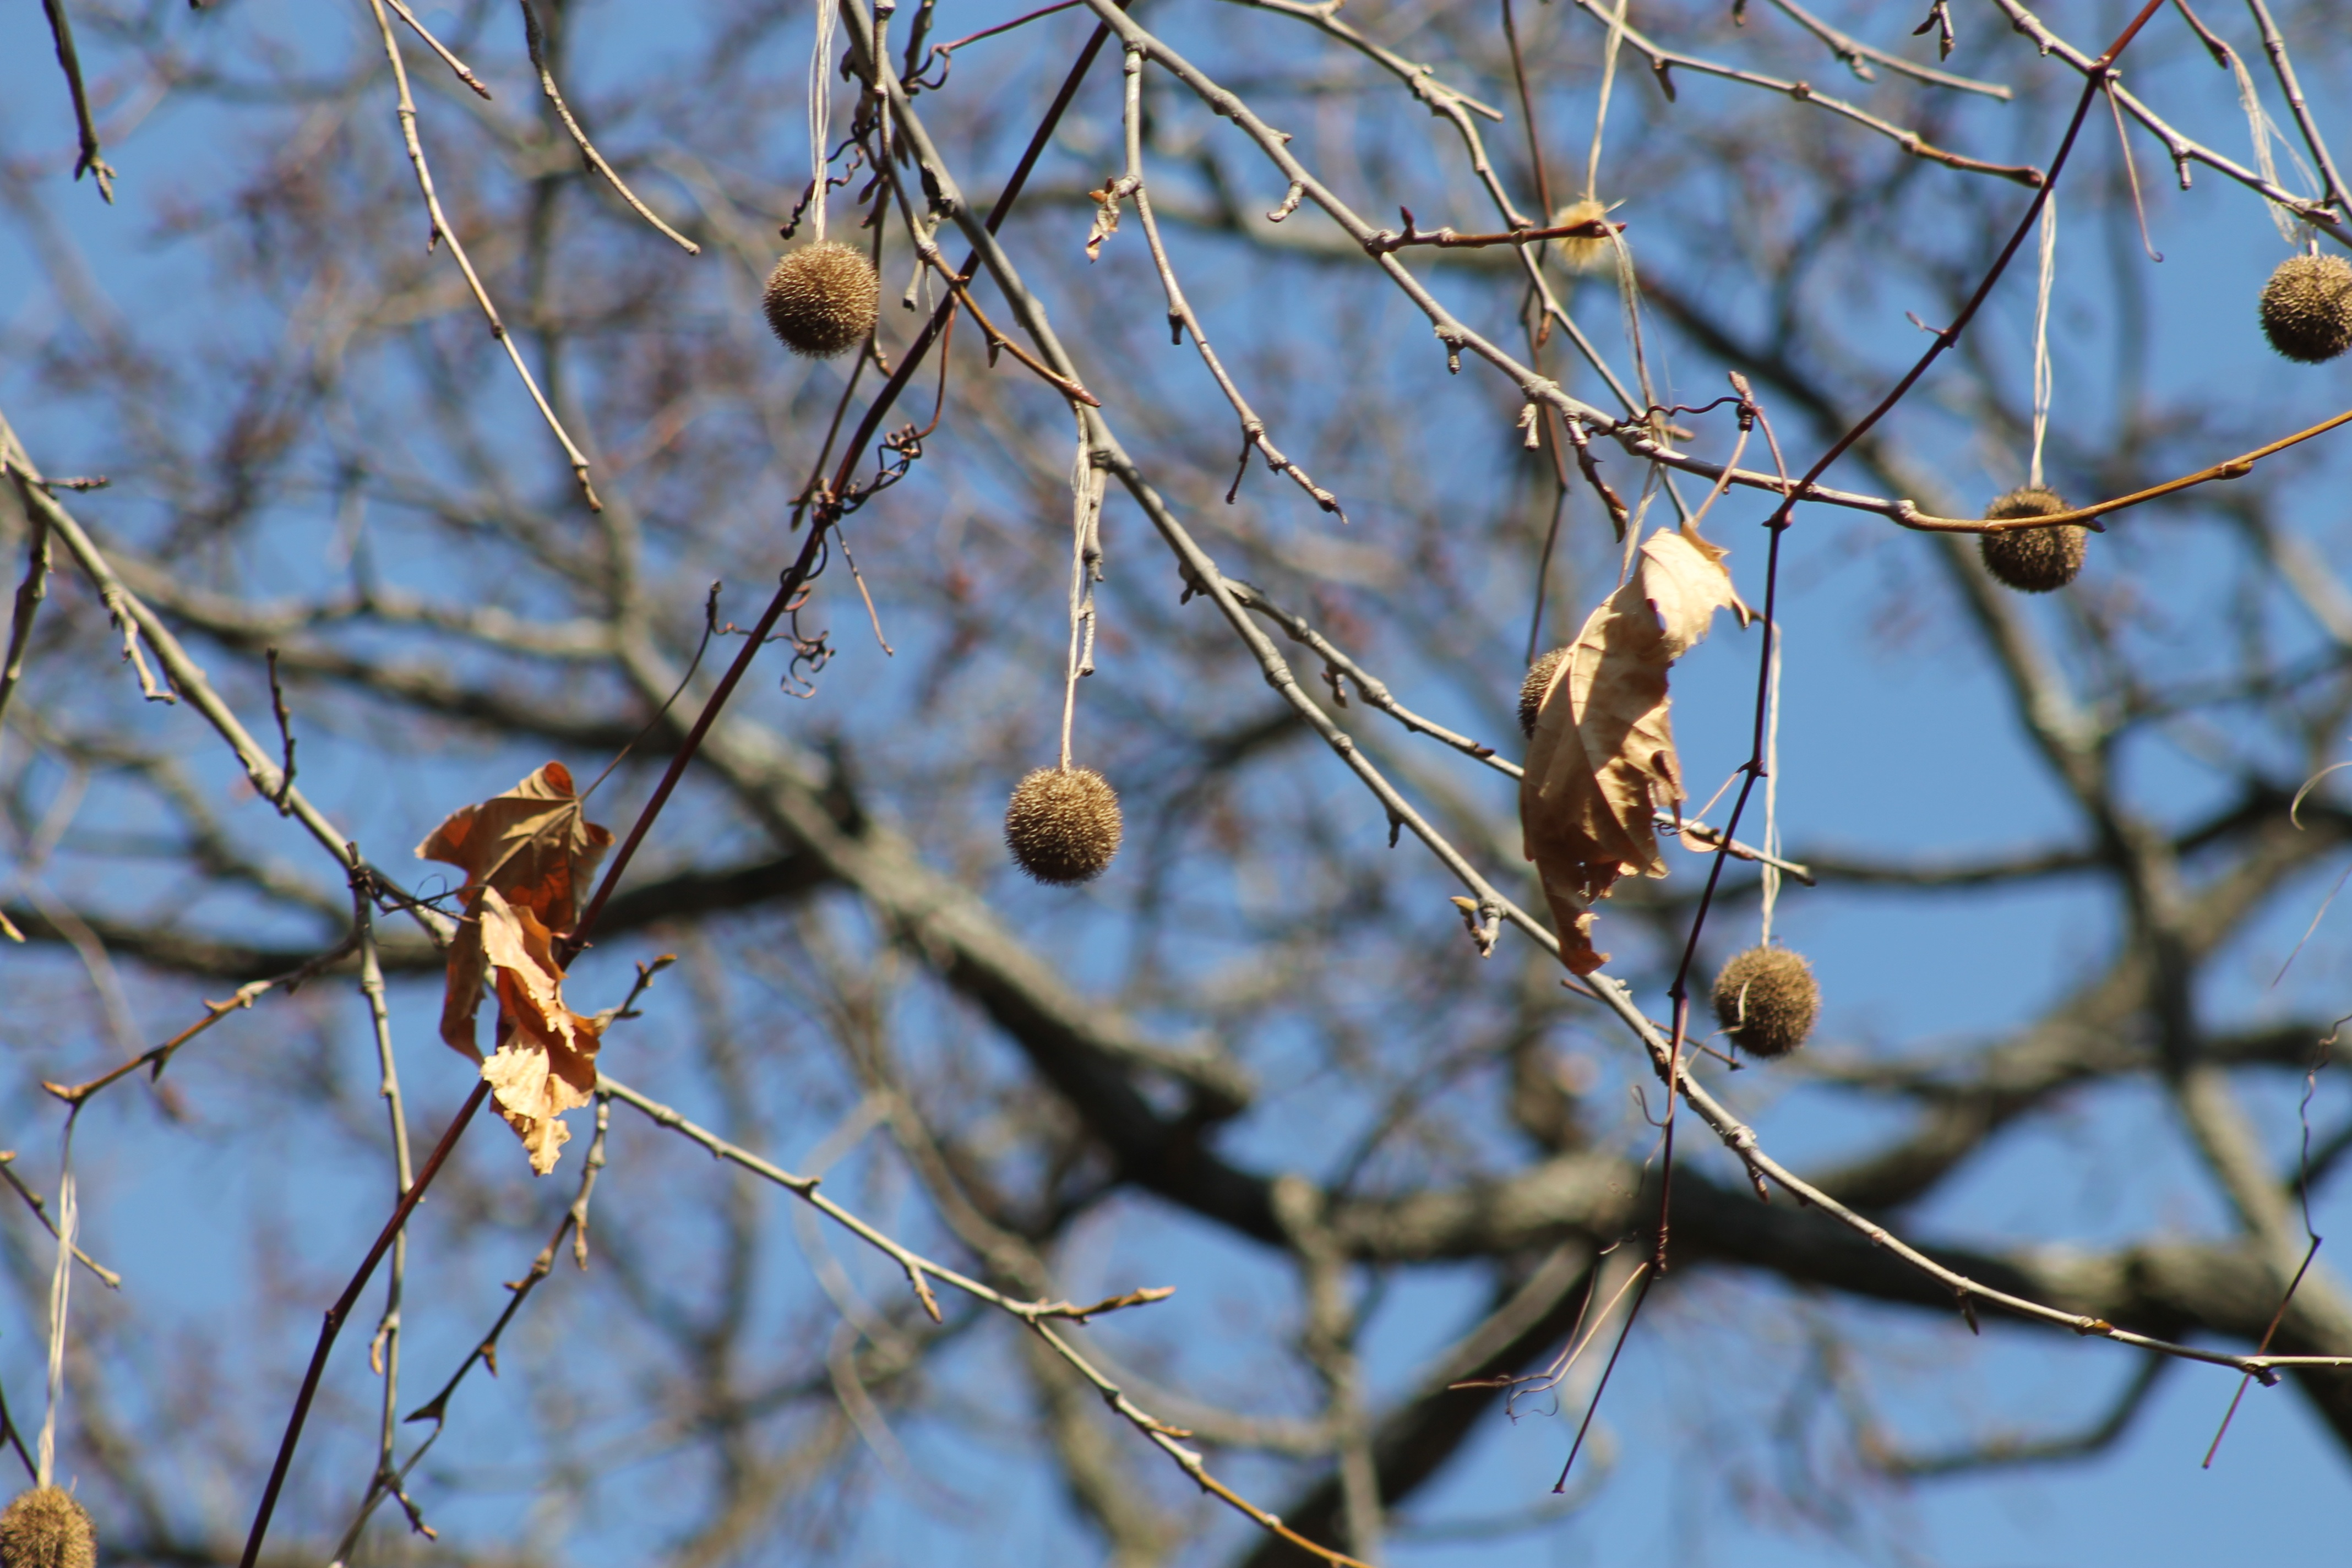
tree, nature, branch, blossom, winter, bird, plant, leaf, flower, wildlife, spring, autumn, flora, season, fauna, twig, sunny, day, woody plant, thorns spines and prickles, perching bird